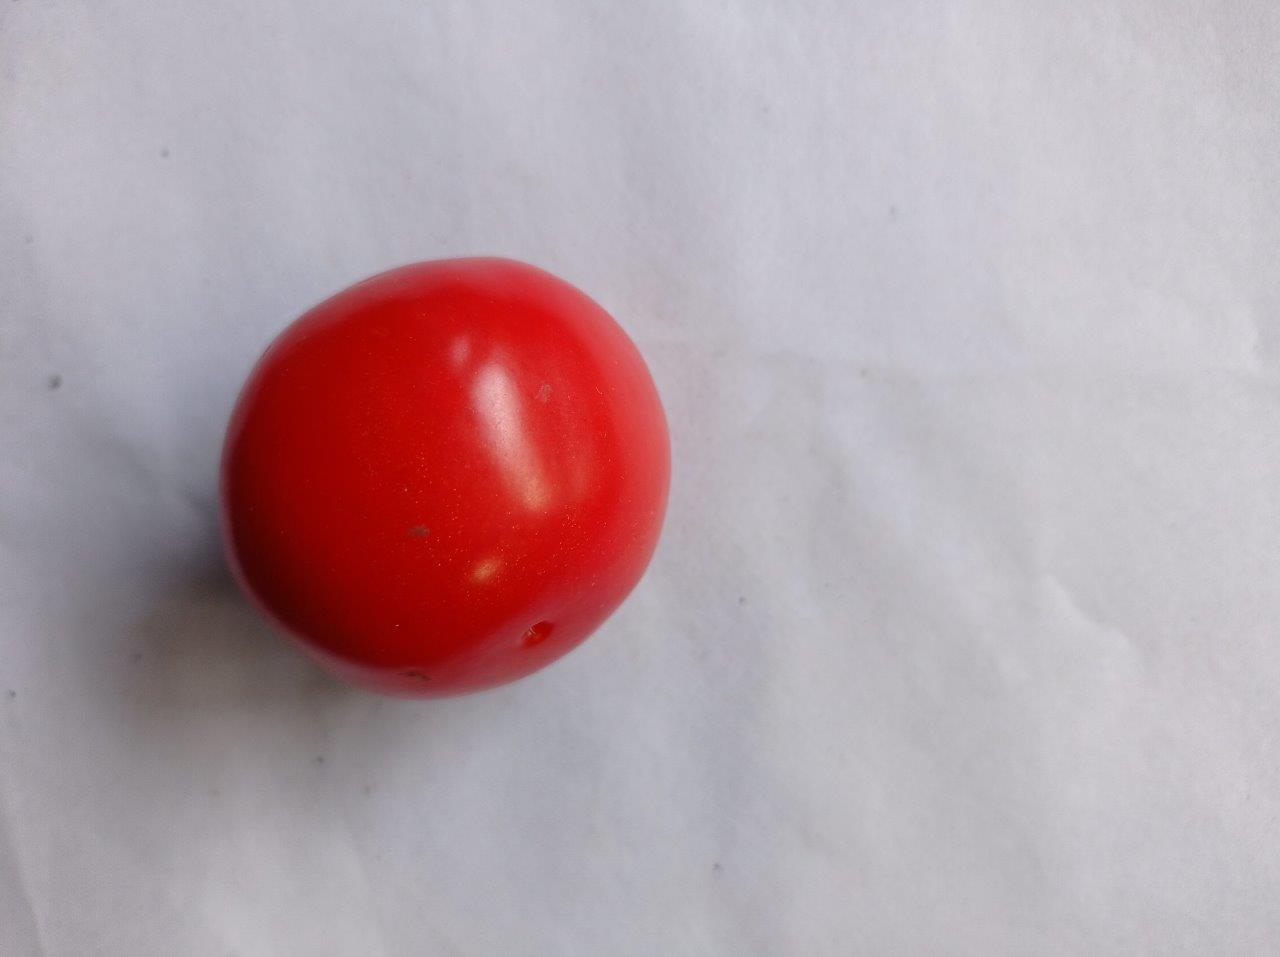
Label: Fresh